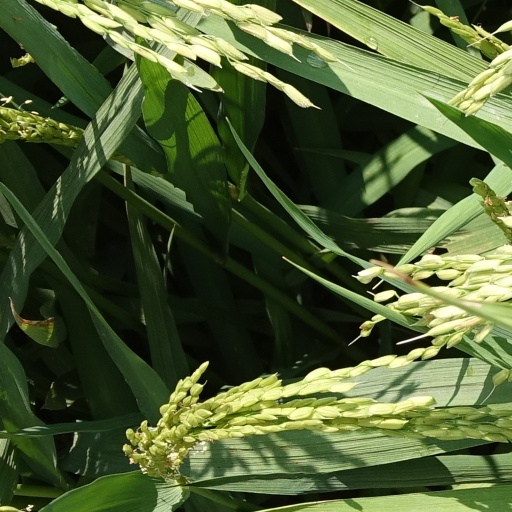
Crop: rice